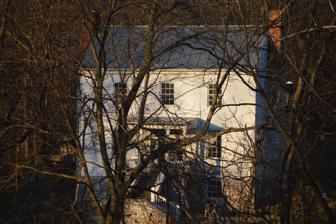
Building: Benjamin Wierman House
Country: United States of America
Year built: 1859
Historic house in Virginia, United States United States historic place Benjamin Wierman House U.S. National Register of Historic Places Virginia Landmarks Register Roadside view Show map of Virginia Show map of the United States Location 4049 Flat Rock Rd., near Quicksburg, Virginia Coordinates 38°42′57″N 78°45′27″W / 38.71583°N 78.75750°W / 38.71583; -78.75750 Area 13 acres (5.3 ha) Built 1859 ( 1859 ) Architectural style Greek Revival NRHP reference No. 08000077 VLR No. 085-0037-0003 Significant dates Added to NRHP February 21, 2008 Designated VLR September 14, 2005 Benjamin Wierman House , also known as the Gorman Lloyd House and Snapp House, is a historic home located near Quicksburg , Shenandoah County, Virginia . It was built in 1859, and is a two-story, frame I-house dwelling in the Greek Revival style. It sits on an English basement .  The house features a long set of new wooden steps that lead up to a small front portico and massive cut limestone chimneys.  Also on the property are the contributing one-story frame spring house with a loft, a small meat house, a frame chicken house, and a horse barn site. It was listed on the National Register of Historic Places in 2008. References